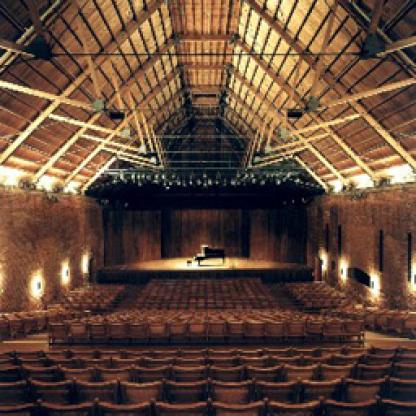
Scene: Indoor